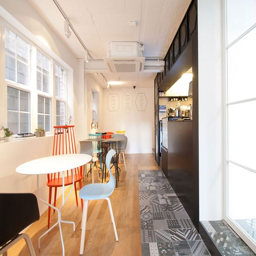
the bright yellow facade of this cafe references the exterior of a house